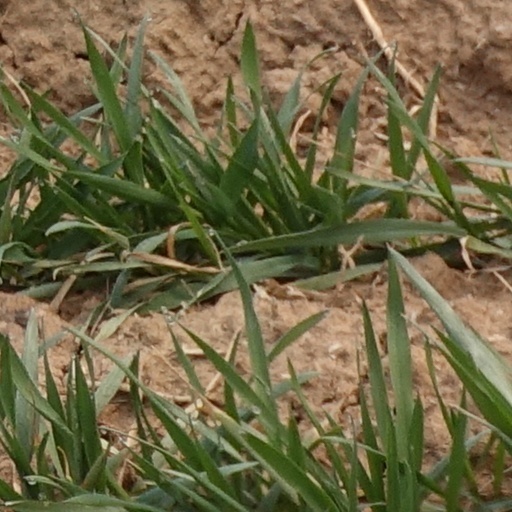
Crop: wheat